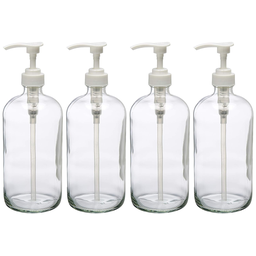
Label: plastic